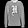
Label: Pullover